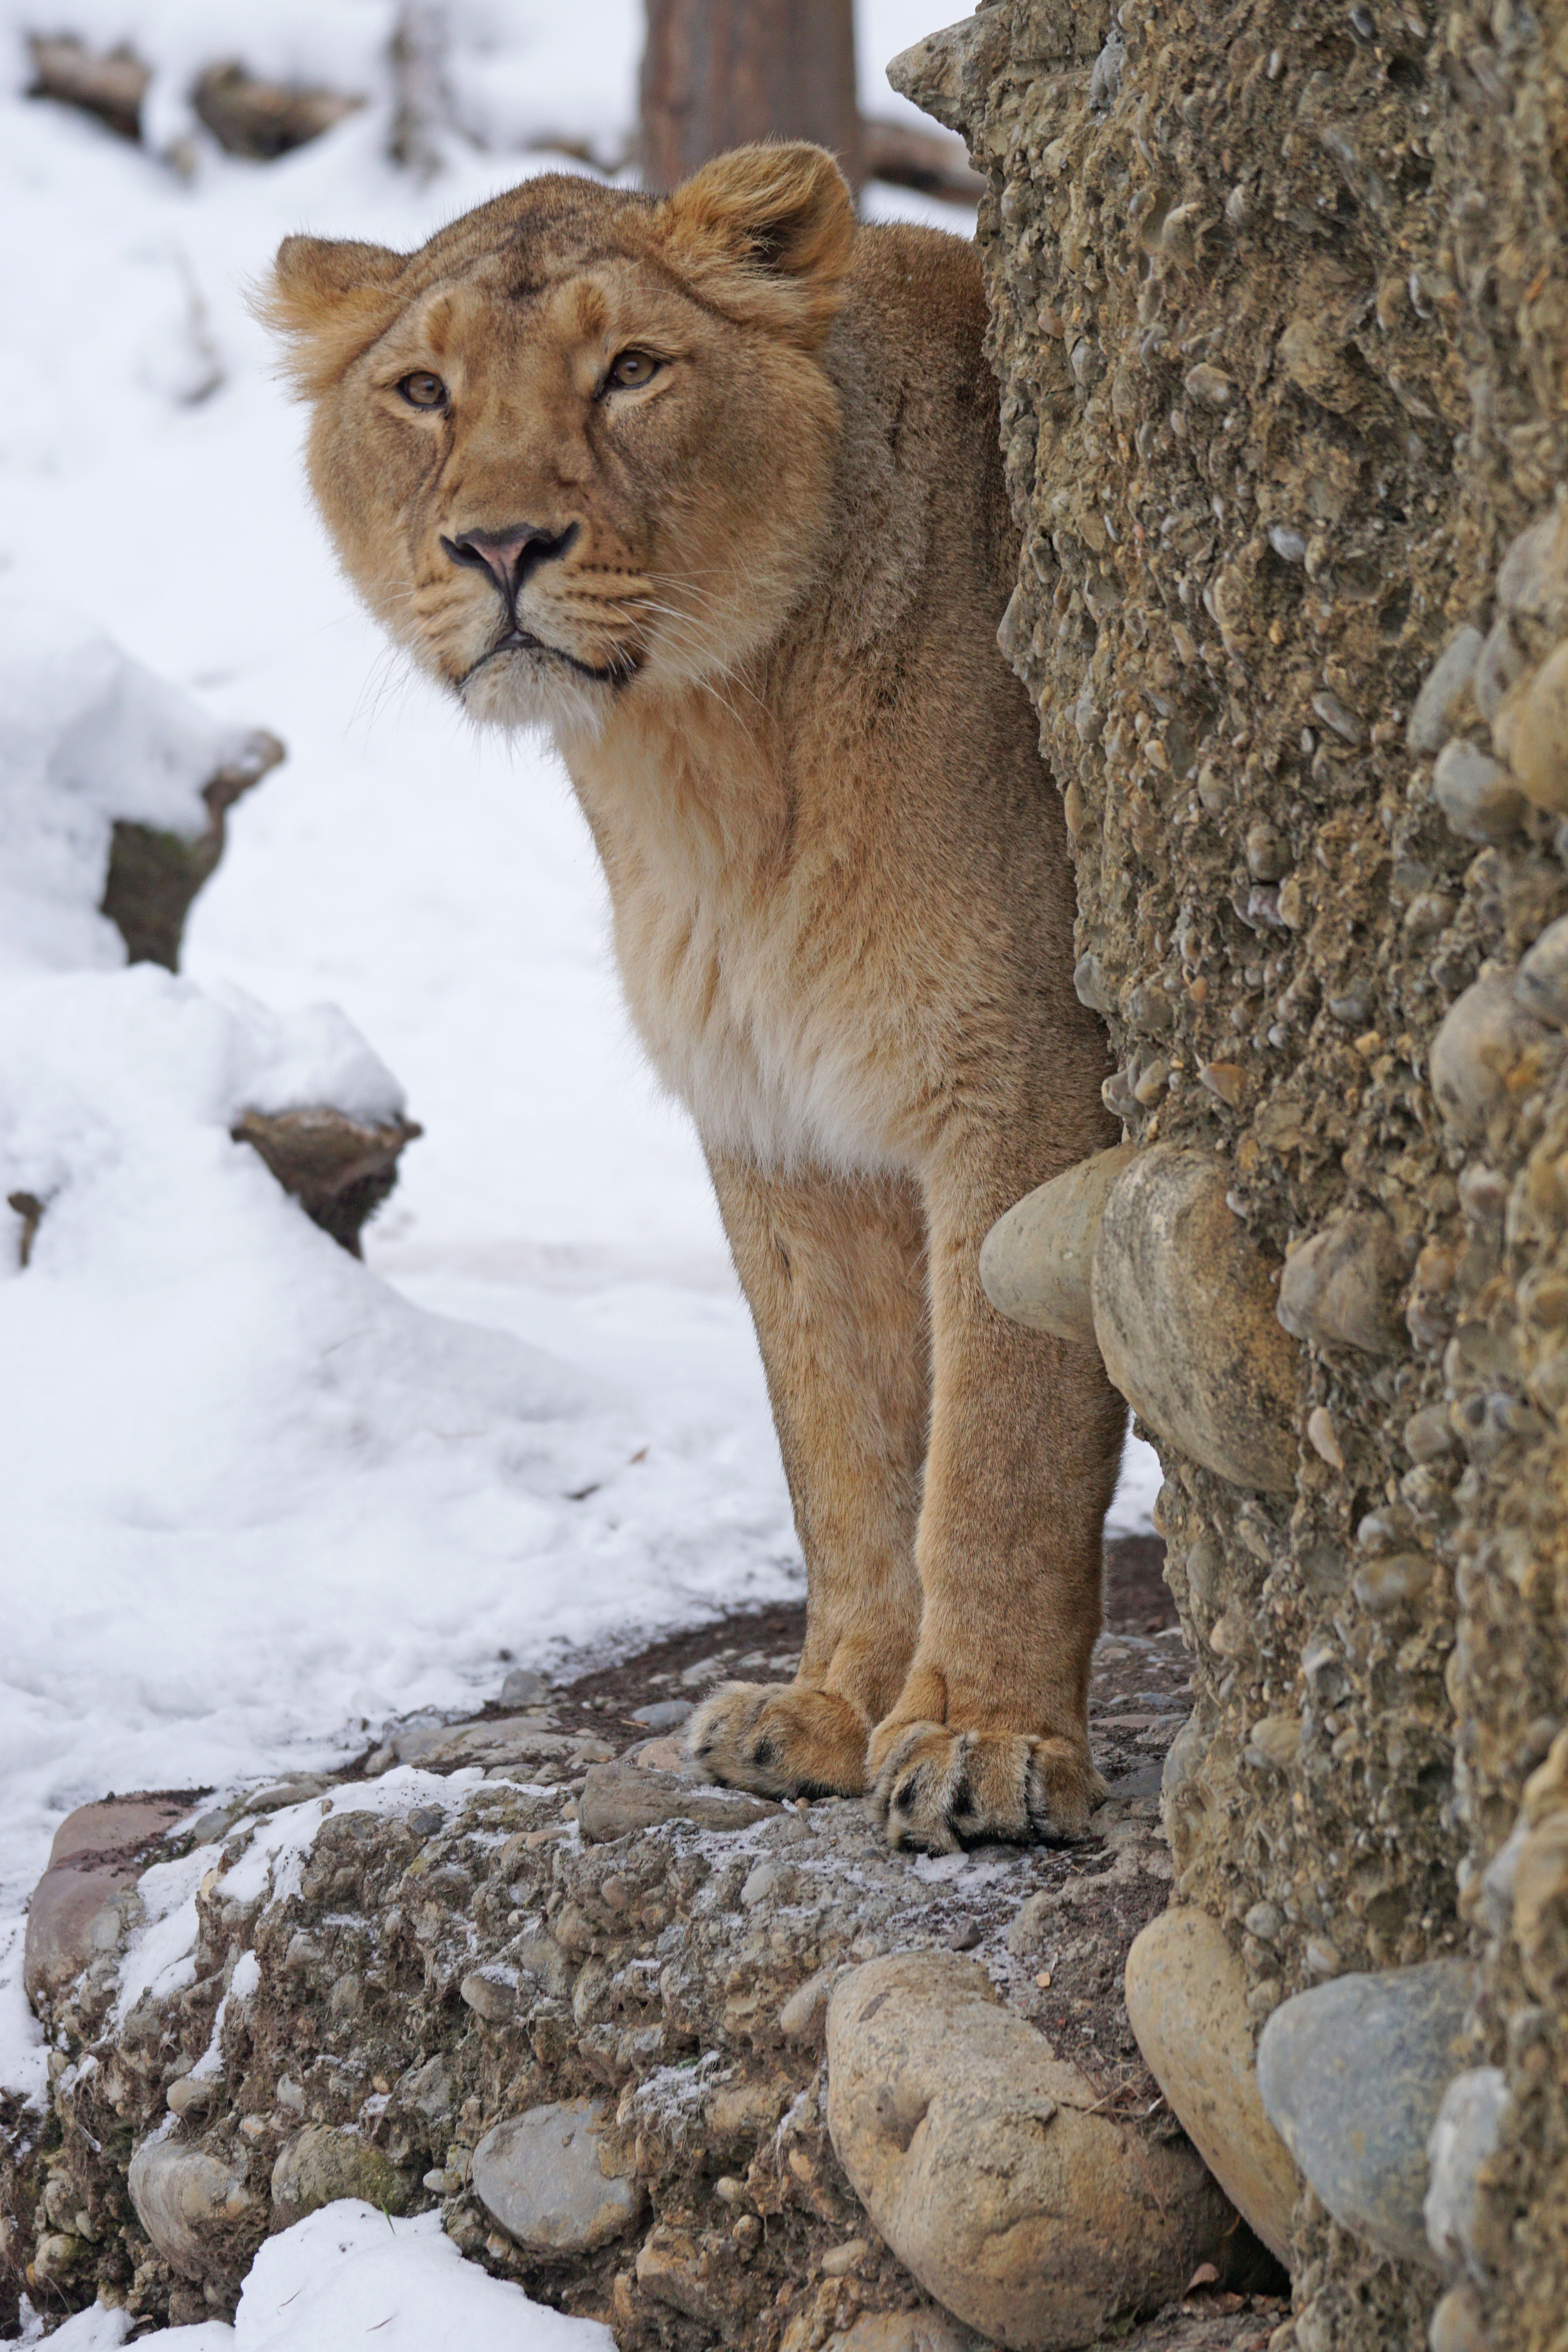
snow, cold, winter, animal, female, wildlife, mammal, predator, fauna, lion, big cat, vertebrate, indian, cougar, puma, big cats, cat like mammal, dog breed group